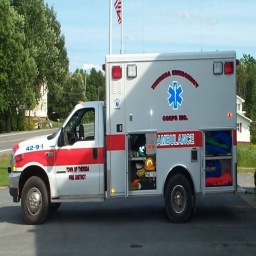
Label: ambulance